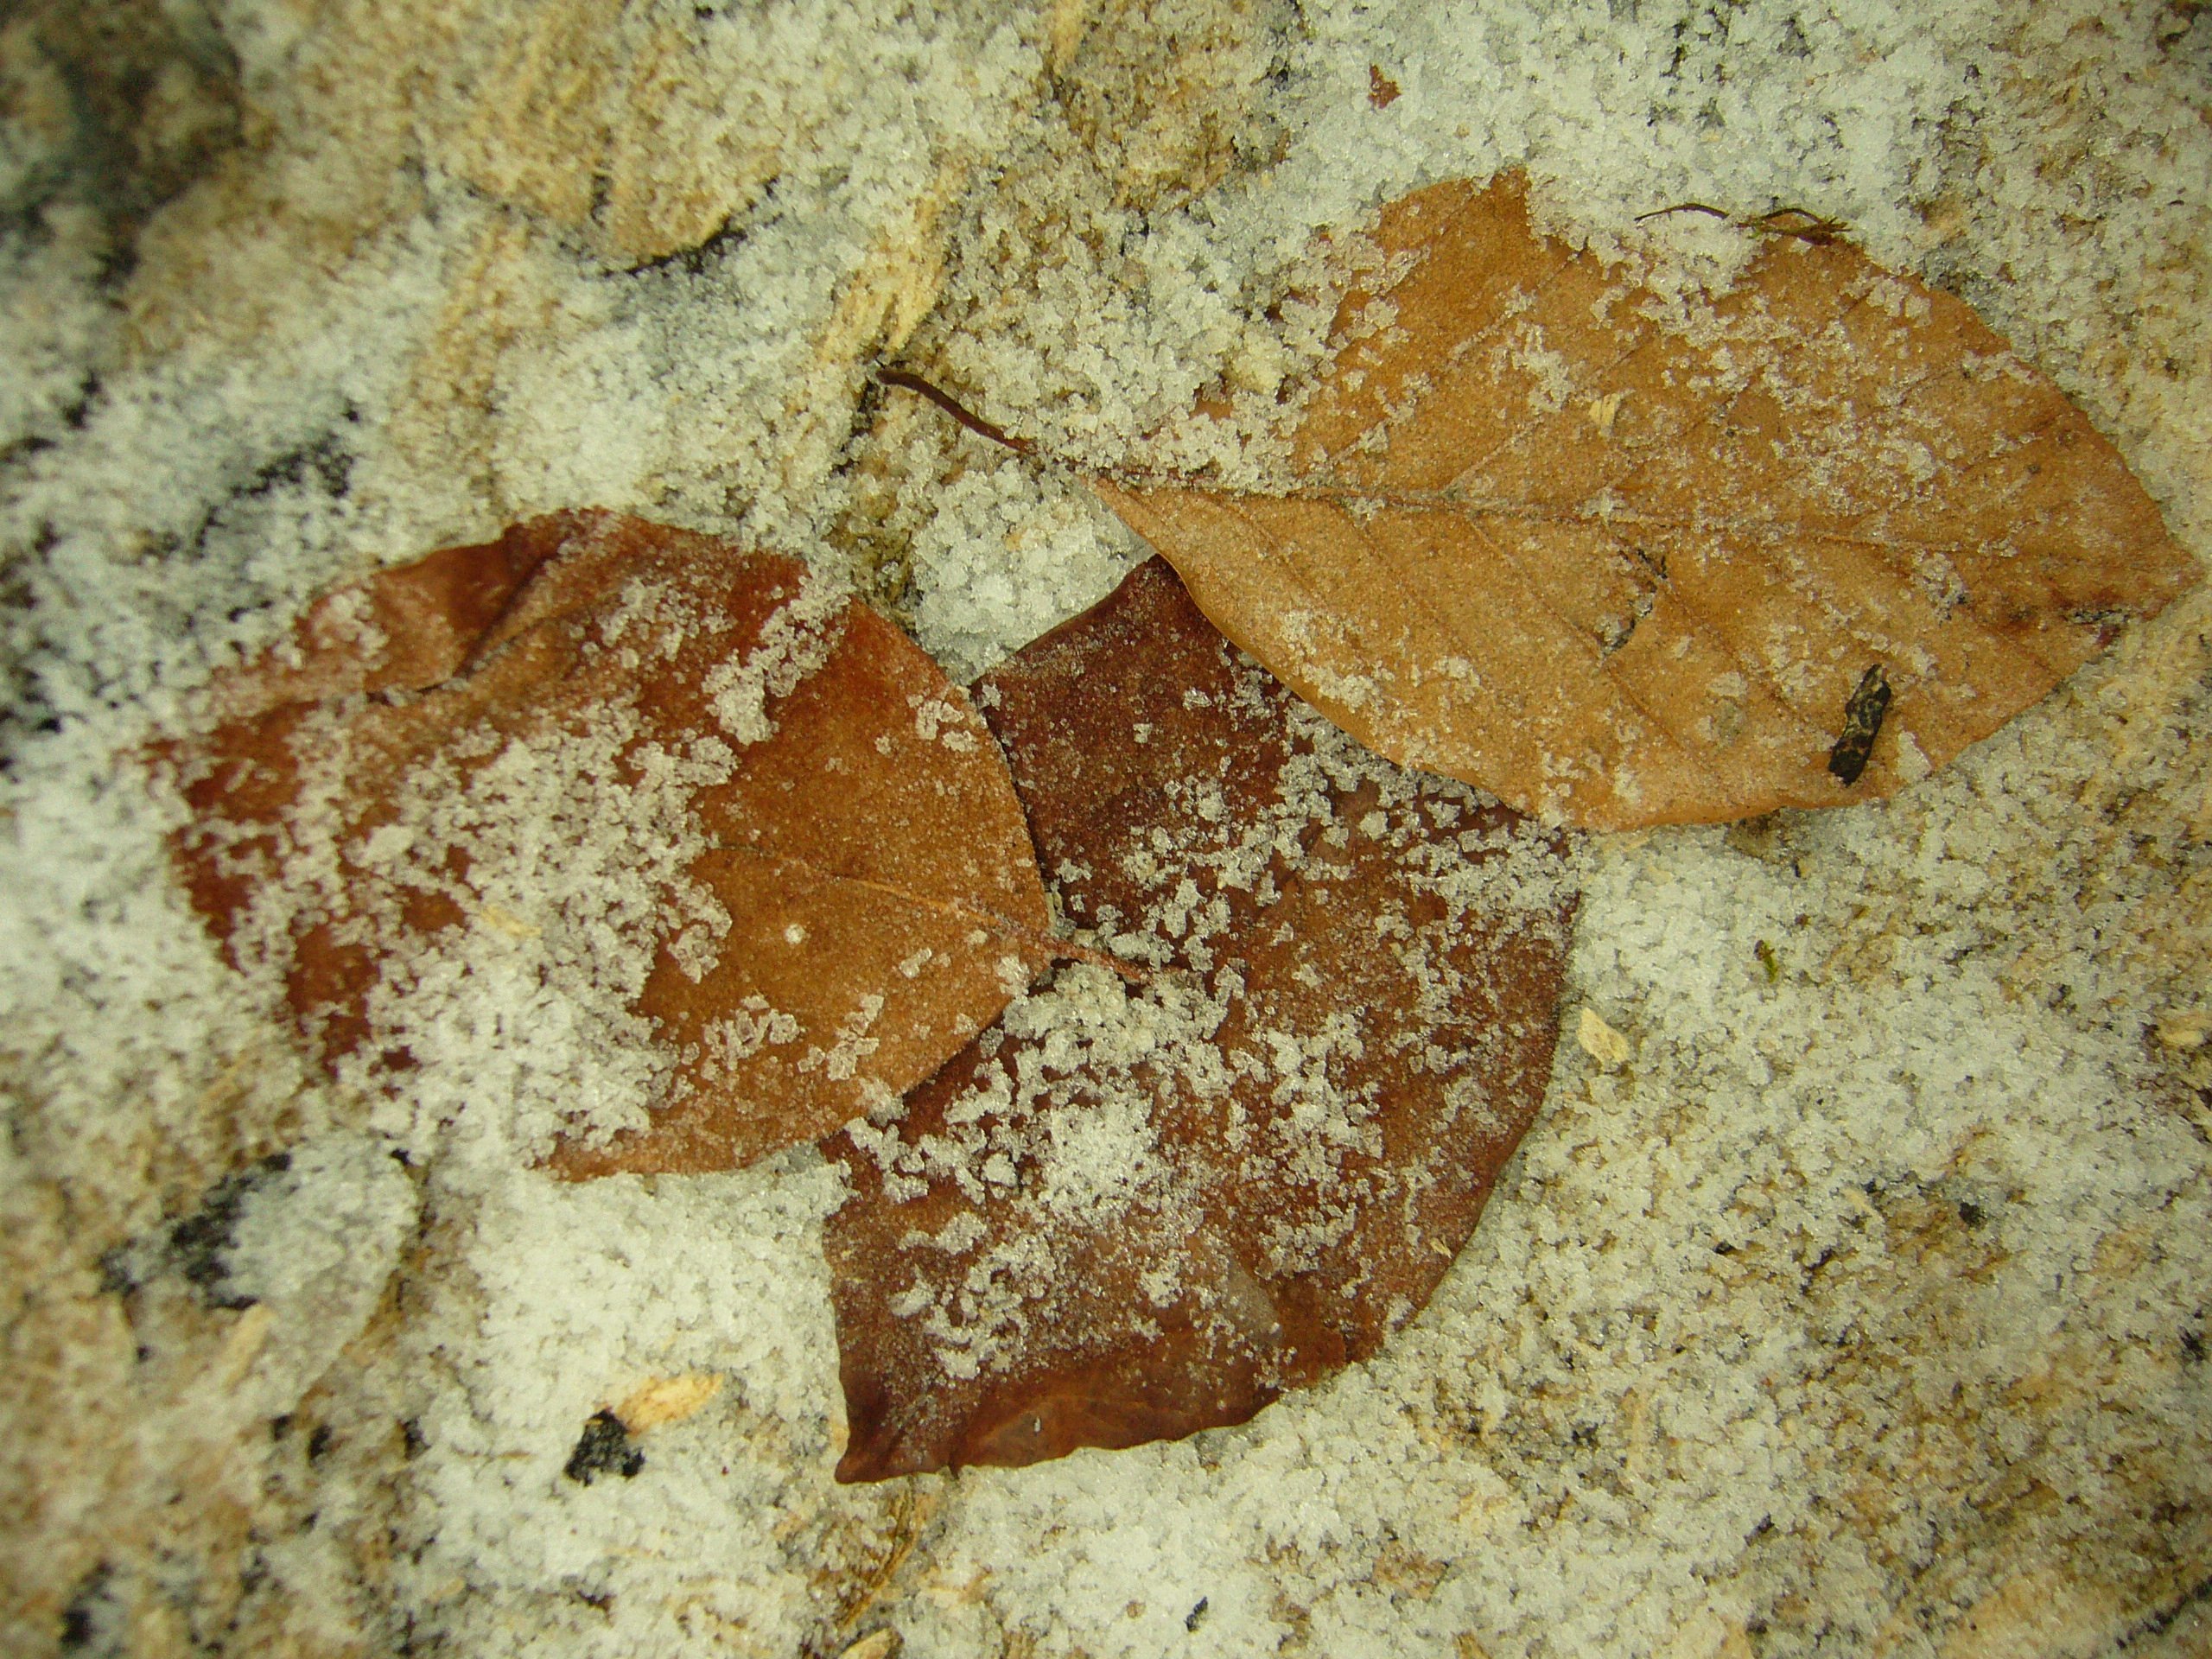
rock, cold, dish, food, autumn, leaves, hoarfrost, baked goods, grass family